Gothic 3: Forsaken Gods

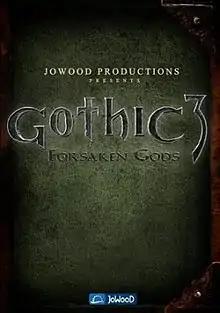
European cover art

Forsaken Gods is a standalone expansion for the action role-playing video game "Gothic 3". It was developed by Trine Games and published by JoWooD Productions. The game was released in Europe and North America in 2008. A version containing improvements "Enhanced Edition" was released in 2011 developed by Mad Vulture Games.